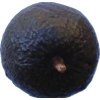
Label: black_avocado